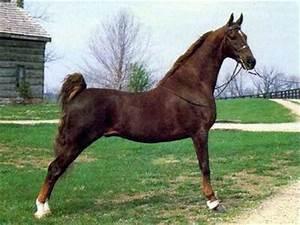
horse